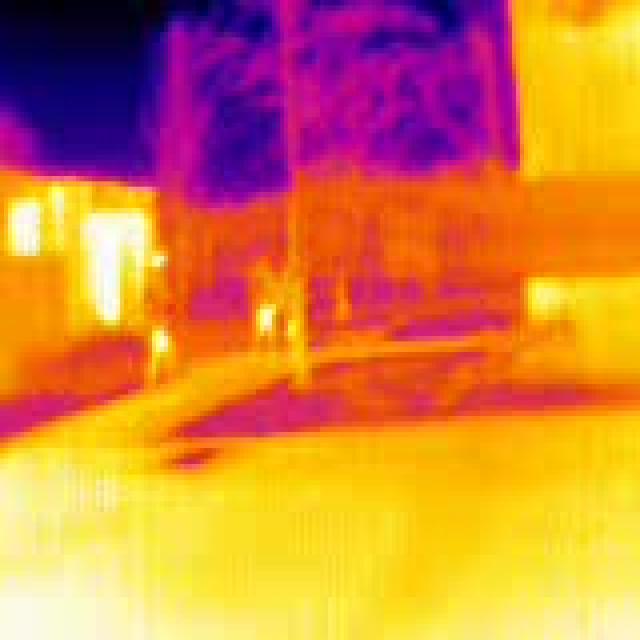
Detected objects:
label: person
label: person